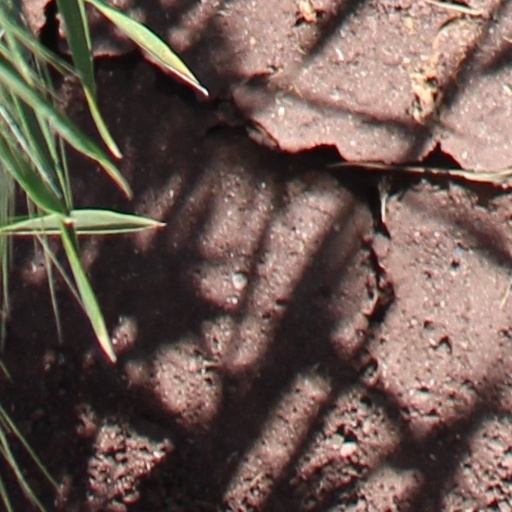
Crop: wheat